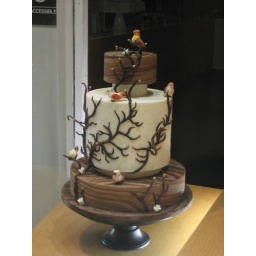
cake in the window